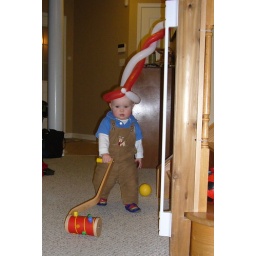
Aaron got this hat from the Esso kids Christmas party. He wore it around the house for a few days.